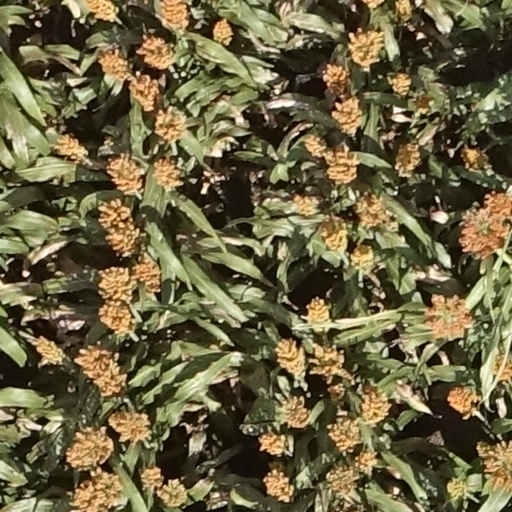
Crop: sorghum